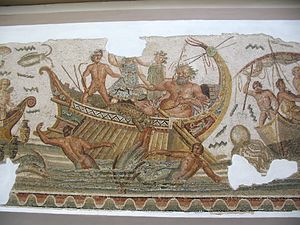
Bardomuseet
Mosaik på museet
Bardomuseet ligger i byen Tunis, Tunesiens hovedstad.